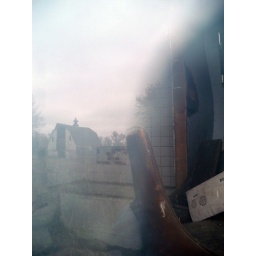
shot through the window of the bathroom. reflection of the barn in the window